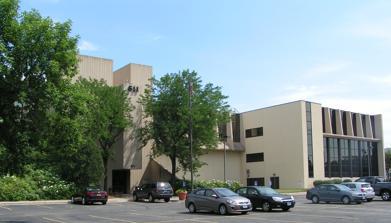
Building: Minnesota Technology Center
Country: United States of America
Year built: 1982
Buildings and structures in Minneapolis For other buildings called the 511 Building, see 511 Building (disambiguation) . Minnesota Technology Center General information Location Minneapolis , Minnesota Address 511 11th Avenue South Coordinates 44°58′18.3″N 93°15′17″W / 44.971750°N 93.25472°W / 44.971750; -93.25472 Inaugurated 1982 Renovated 2003 Landlord TimeShare Systems, Inc. Technical details Floor count 3 Floor area 273,000 sq ft Renovating team Civil engineer Palanisami & Associates, Inc. References The Minnesota Technology Center , formerly called the BTC/Bunker and also known as the 511 Building in reference to its address, is a colocation center located in downtown Minneapolis, Minnesota , near U.S. Bank Stadium and the West Bank campus of the University of Minnesota . The 511 Building has been referred to as "the most wired building in Minnesota" and is a major source of fiber optic data transmission and reception. It is operated by Timeshare Systems Inc. It hosts an interchange between many major carriers, and is on the Internet Backbone . The City of Minneapolis budgeted almost $750,000 to rent space at the center for a security command center during the 2018 Super Bowl and 2019 Final Four. The Midwest Internet Cooperative Exchange is an Internet exchange point operating within the 511 building, connecting over 100 internet service providers . References